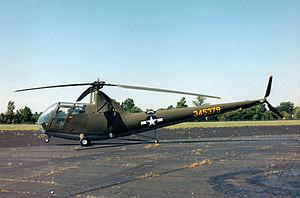
Le Sikorsky S-49 est un hélicoptère léger américain conçu et réalisé dans les années 1940 pour les besoins militaires. Il fut parmi les premières machines de ce type construites en série. Il est également connu comme Sikorsky R-6.